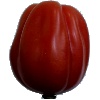
Label: tomato_heart